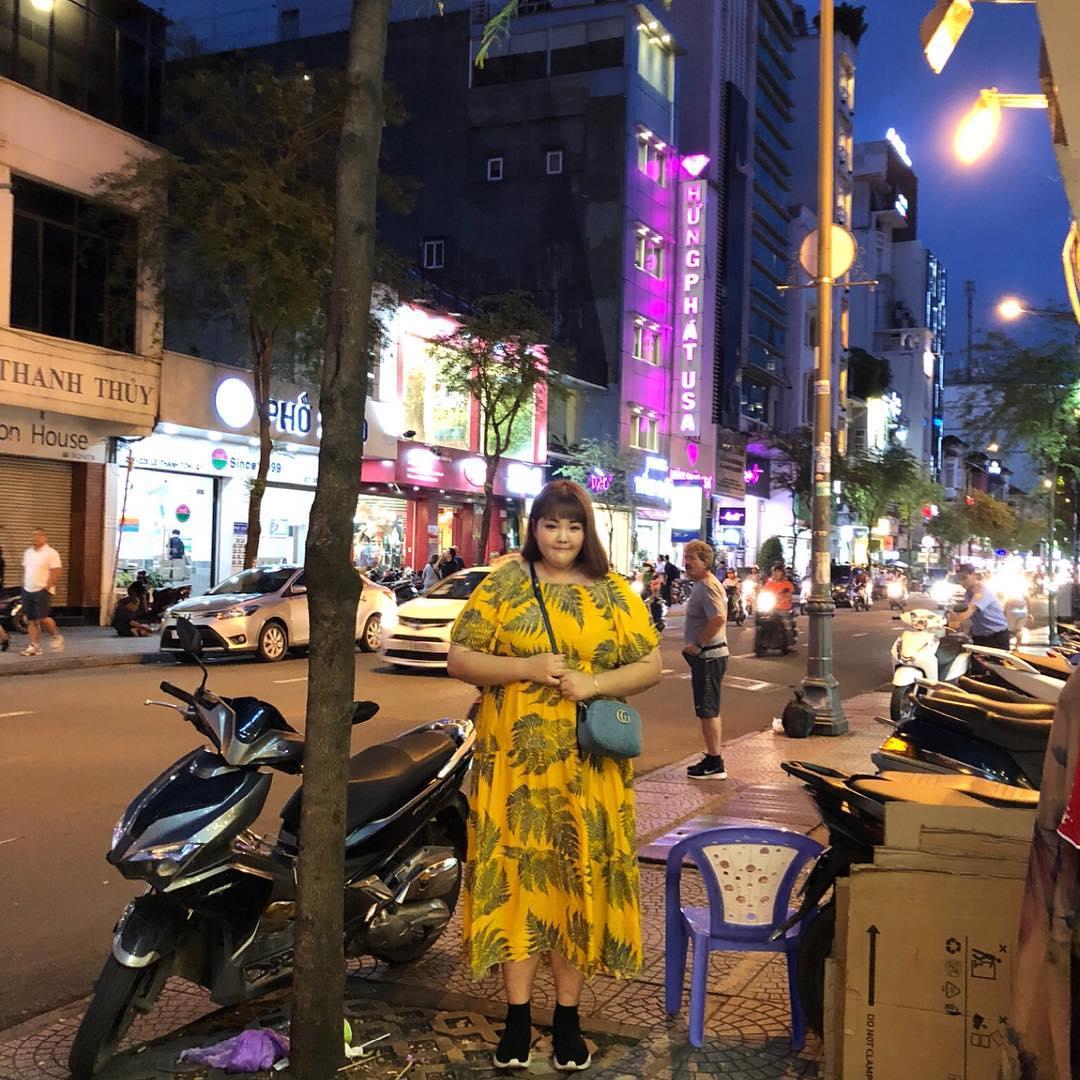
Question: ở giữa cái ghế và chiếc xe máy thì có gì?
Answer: cô gái mặc váy vàng đeo túi xách xám